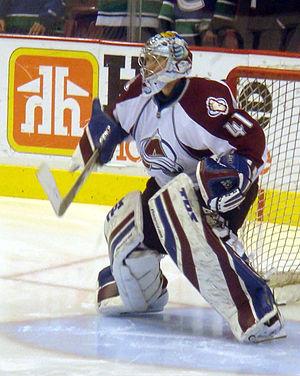
La saison 2010-2011 de l'Avalanche du Colorado est la 15ᵉ saison de la franchise de hockey sur glace. Avec seulement 68 points, cette saison est considérée comme un des pires depuis le déménagement à Denver avec 30 victoires, 44 défaites en temps réglementaire et huit défaites en prolongation. Alors que l'équipe connaît une bonne première moitié de saison, les Avs n'ont gagné que cinq matchs lors des 32 dernières parties.